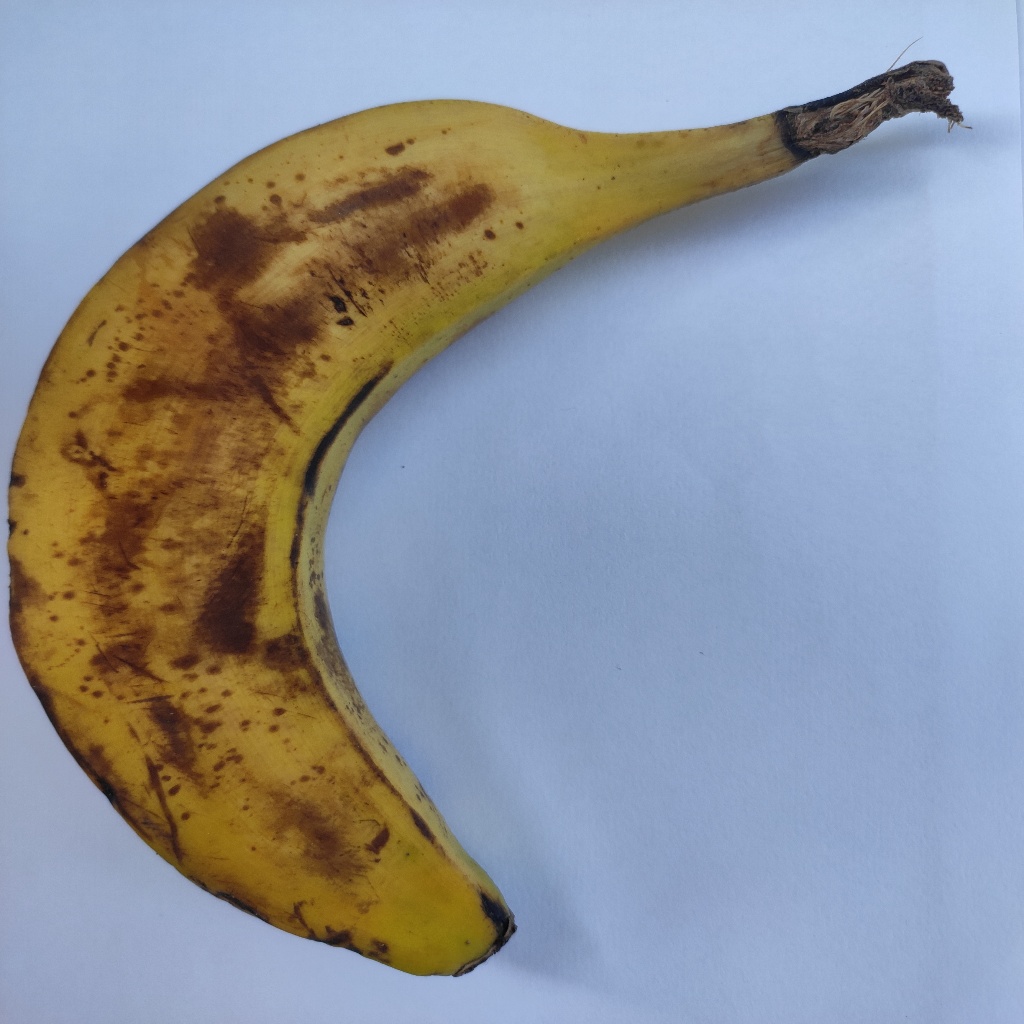
Crop: banana
Quality class: Defect